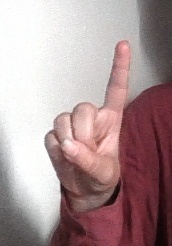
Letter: bb